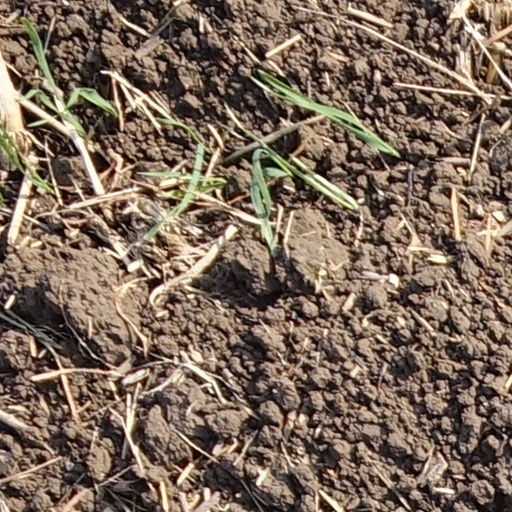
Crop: wheat